Politics of Peru

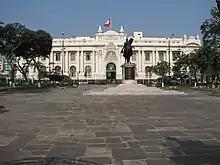
Congress of the Republic of Peru.

The legislative branch consists of a unicameral Congress of 130 members. elected for a five-year term by proportional representation In addition to passing laws, Congress ratifies treaties, authorizes government loans, and approves the government budget. The president has the power to block legislation with which the executive branch does not agree.